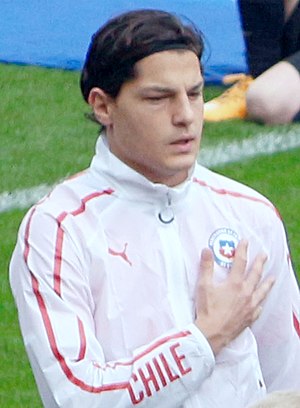
Miiko Albornoz
Miiko Martín Albornoz Inola er en chilensk/svensk fodboldspiller. Han spiller for Hannover 96 i Tyskland.